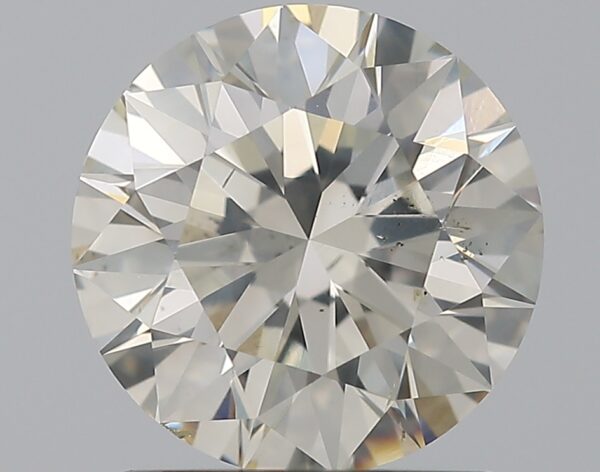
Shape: round
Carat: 1.51
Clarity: SI2
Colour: J
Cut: EX
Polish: EX
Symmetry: EX
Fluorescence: N
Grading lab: GIA
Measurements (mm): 7.35 x 7.36 x 4.59